Selma Ergeç

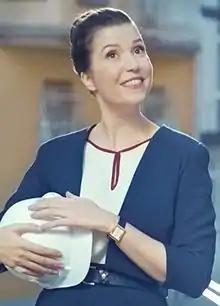
Ergeç in QNB Finansbank's commercial, October 2016

Selma Sabina Ergeç (born 1 November 1978) is a Turkish-German actress, beauty pageant titleholder, model, designer, philologist, psychologist and doctor. She is known for her performance in , "Asi", "Vatanım Sensin, Yaşamayanlar", , and "Muhteşem Yüzyıl" as the sister of Sultan Süleyman; Hatice Sultan.